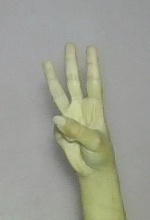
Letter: thaa